Amasya

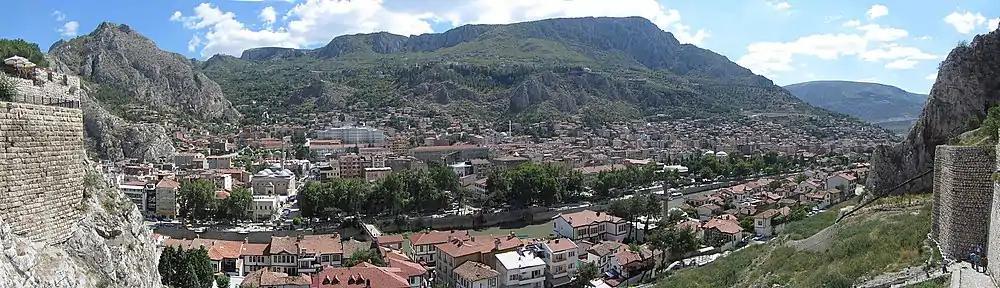

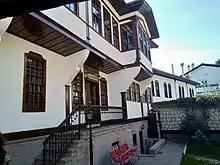
Museum of Ottoman Şehzade

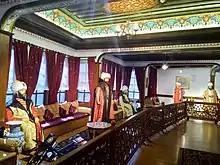
interior of the Museum of Ottoman Şehzade

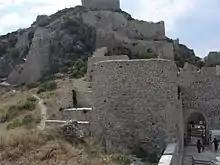
Amasya Castle

Tourism has been increasing. In 2011, there were 500,000 tourists, 11,000 foreign; in 2012, 600,000, 22,000 foreign; in 2013, 750,000 total; 1 million were projected for 2014. Foreign tourists are mostly Germans and East Asians, notably from Japan and South Korea. In consequence, many hotels, especially boutique hotels, are opening. Many traditional Ottoman wooden houses have been restored and are now used as boutique hotels, cafes, bars.